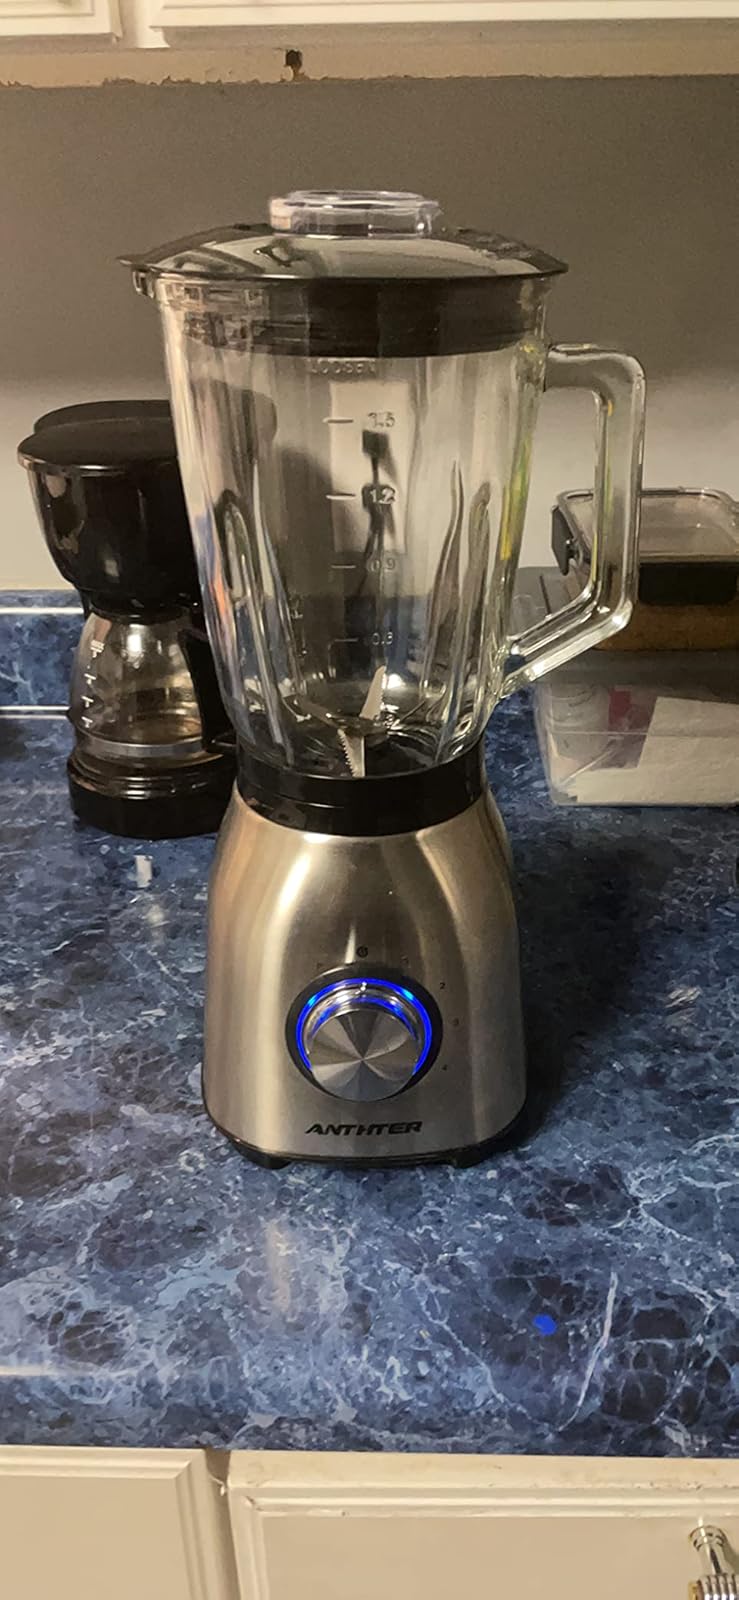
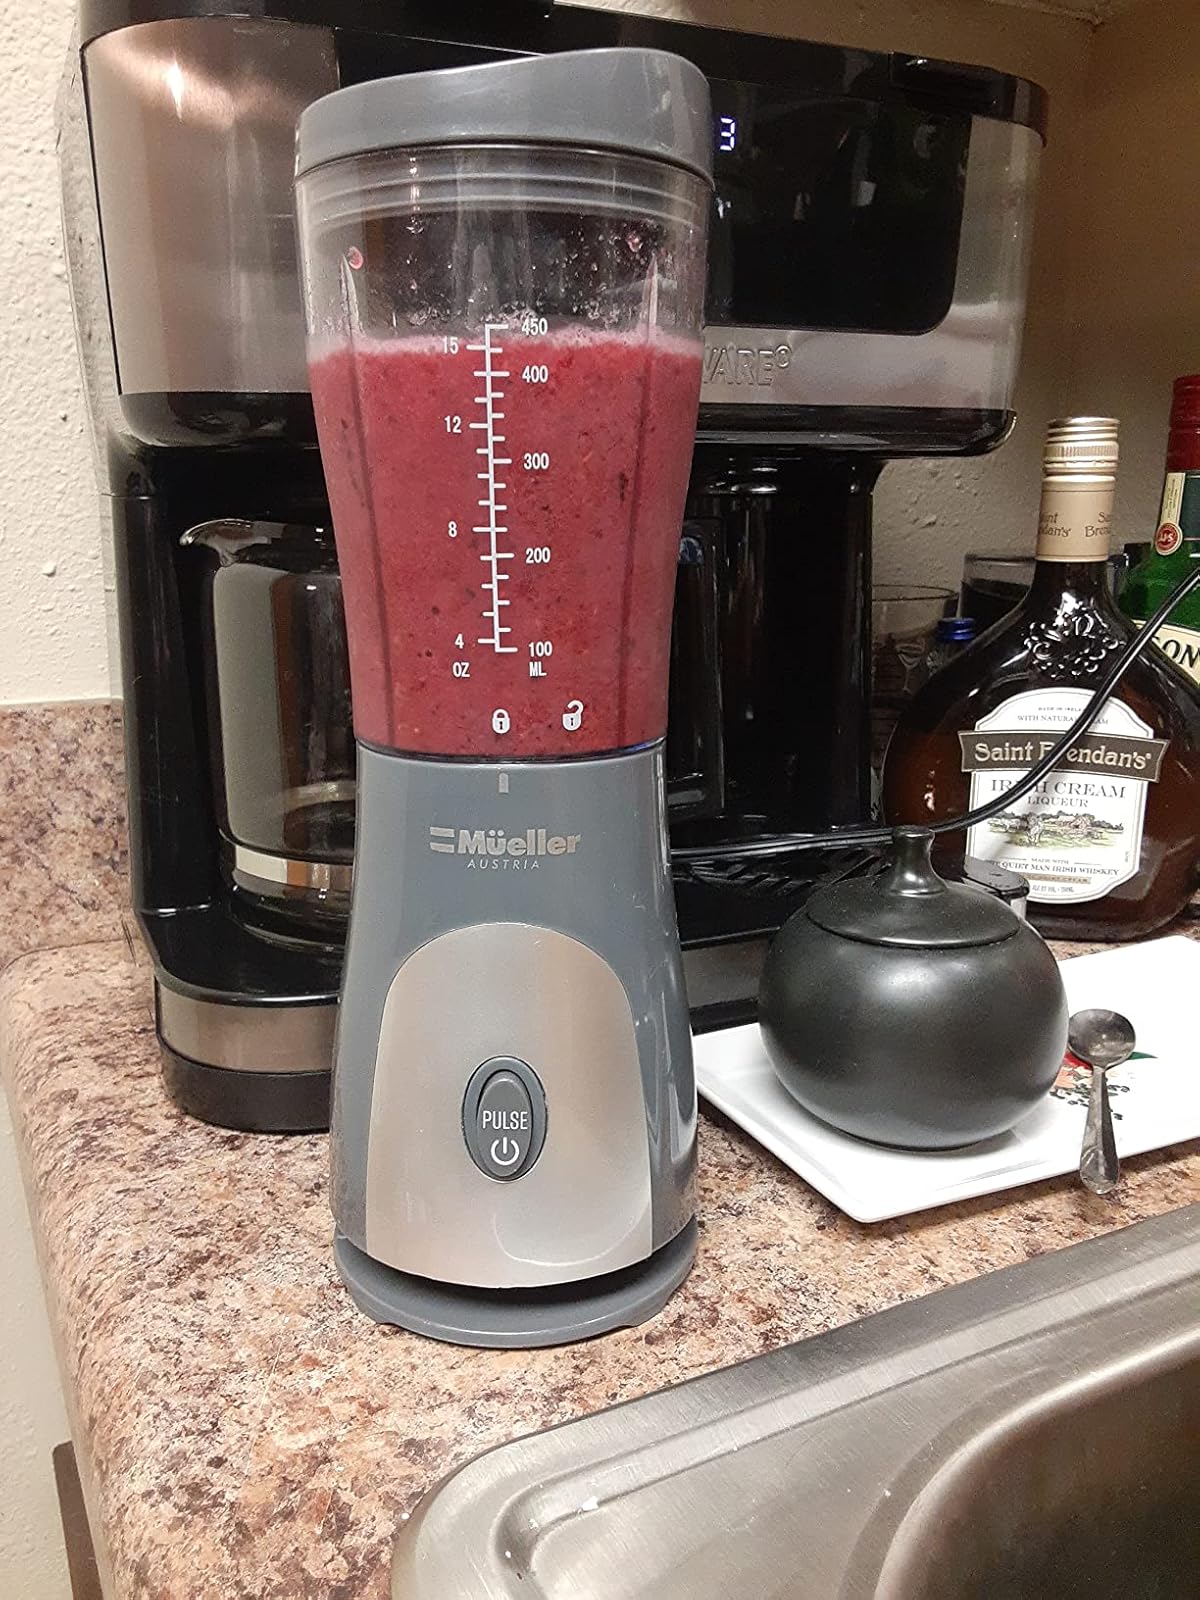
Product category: items_blender
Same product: no